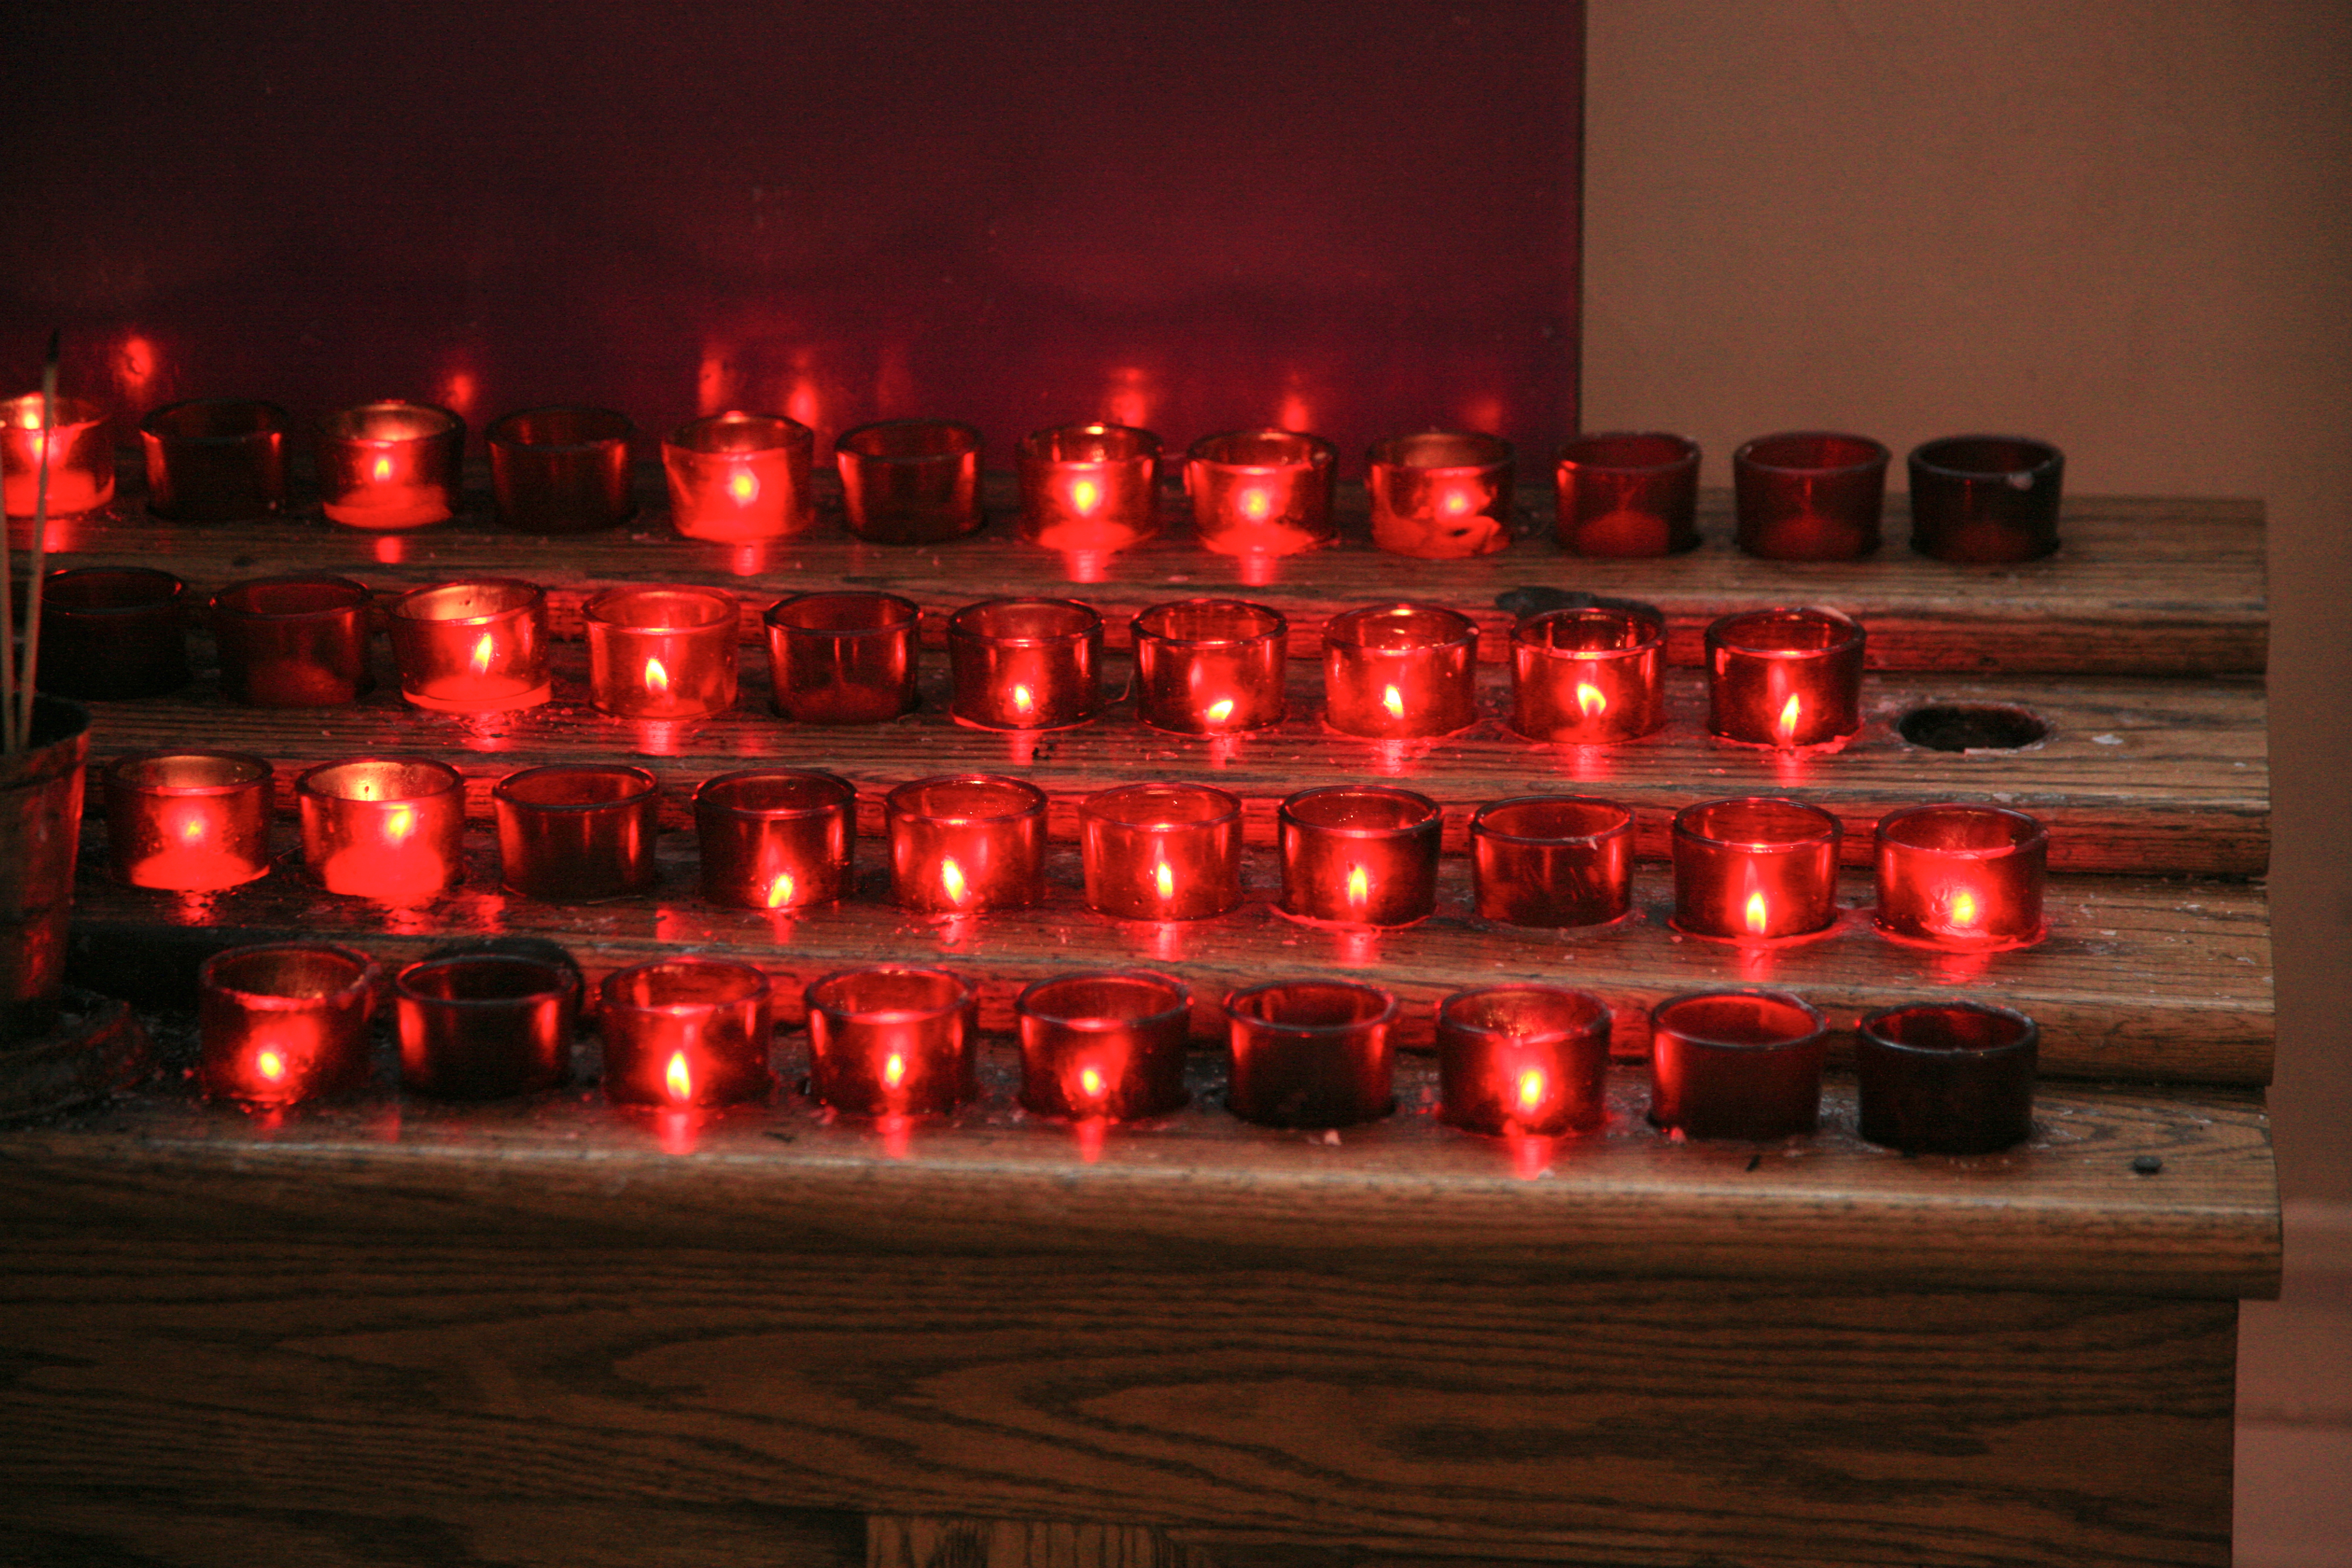
light, red, nyc, signage, lighting, neon sign, newyork, newyorkcity, ny, 911, worldtradecenter, wtc, groundzero, september11th, worldtradecentersite, september11attacks, stpaulschapel, display device, electronic signage